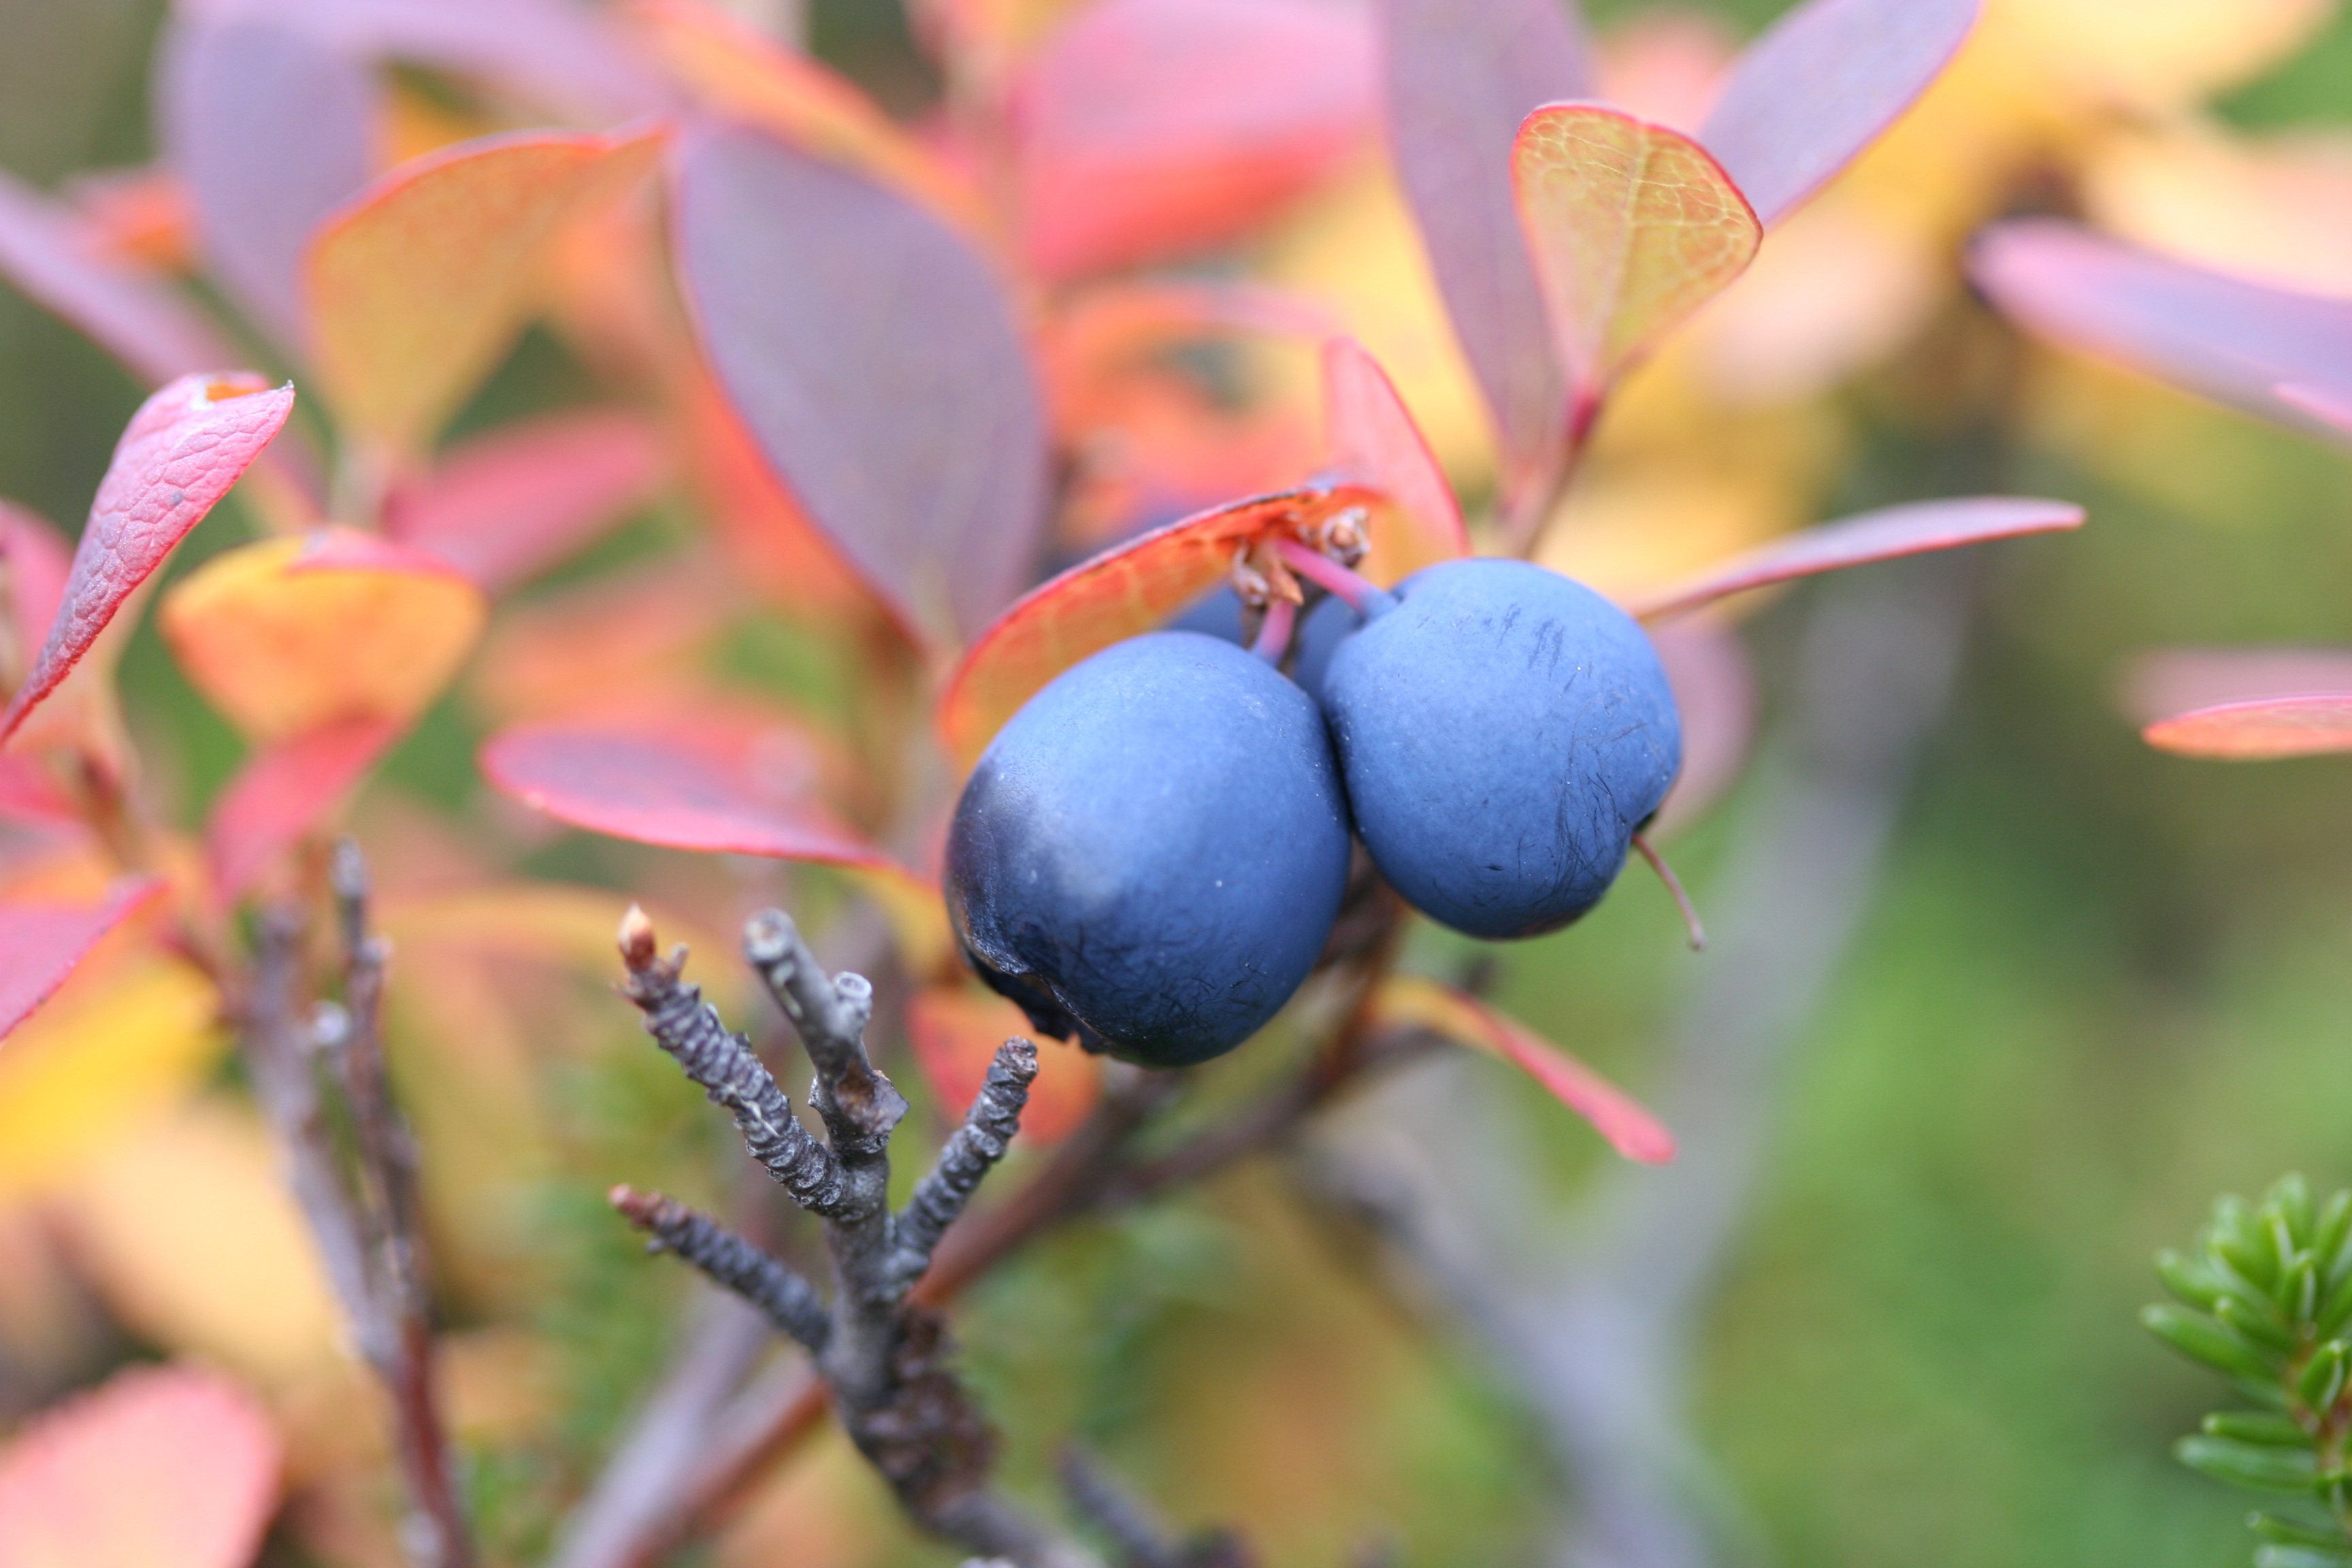
tree, nature, branch, blossom, plant, photography, fruit, berry, leaf, flower, food, produce, autumn, botany, flora, wildflower, close up, blueberries, shrub, rose hip, macro photography, flowering plant, bilberry, woody plant, land plant